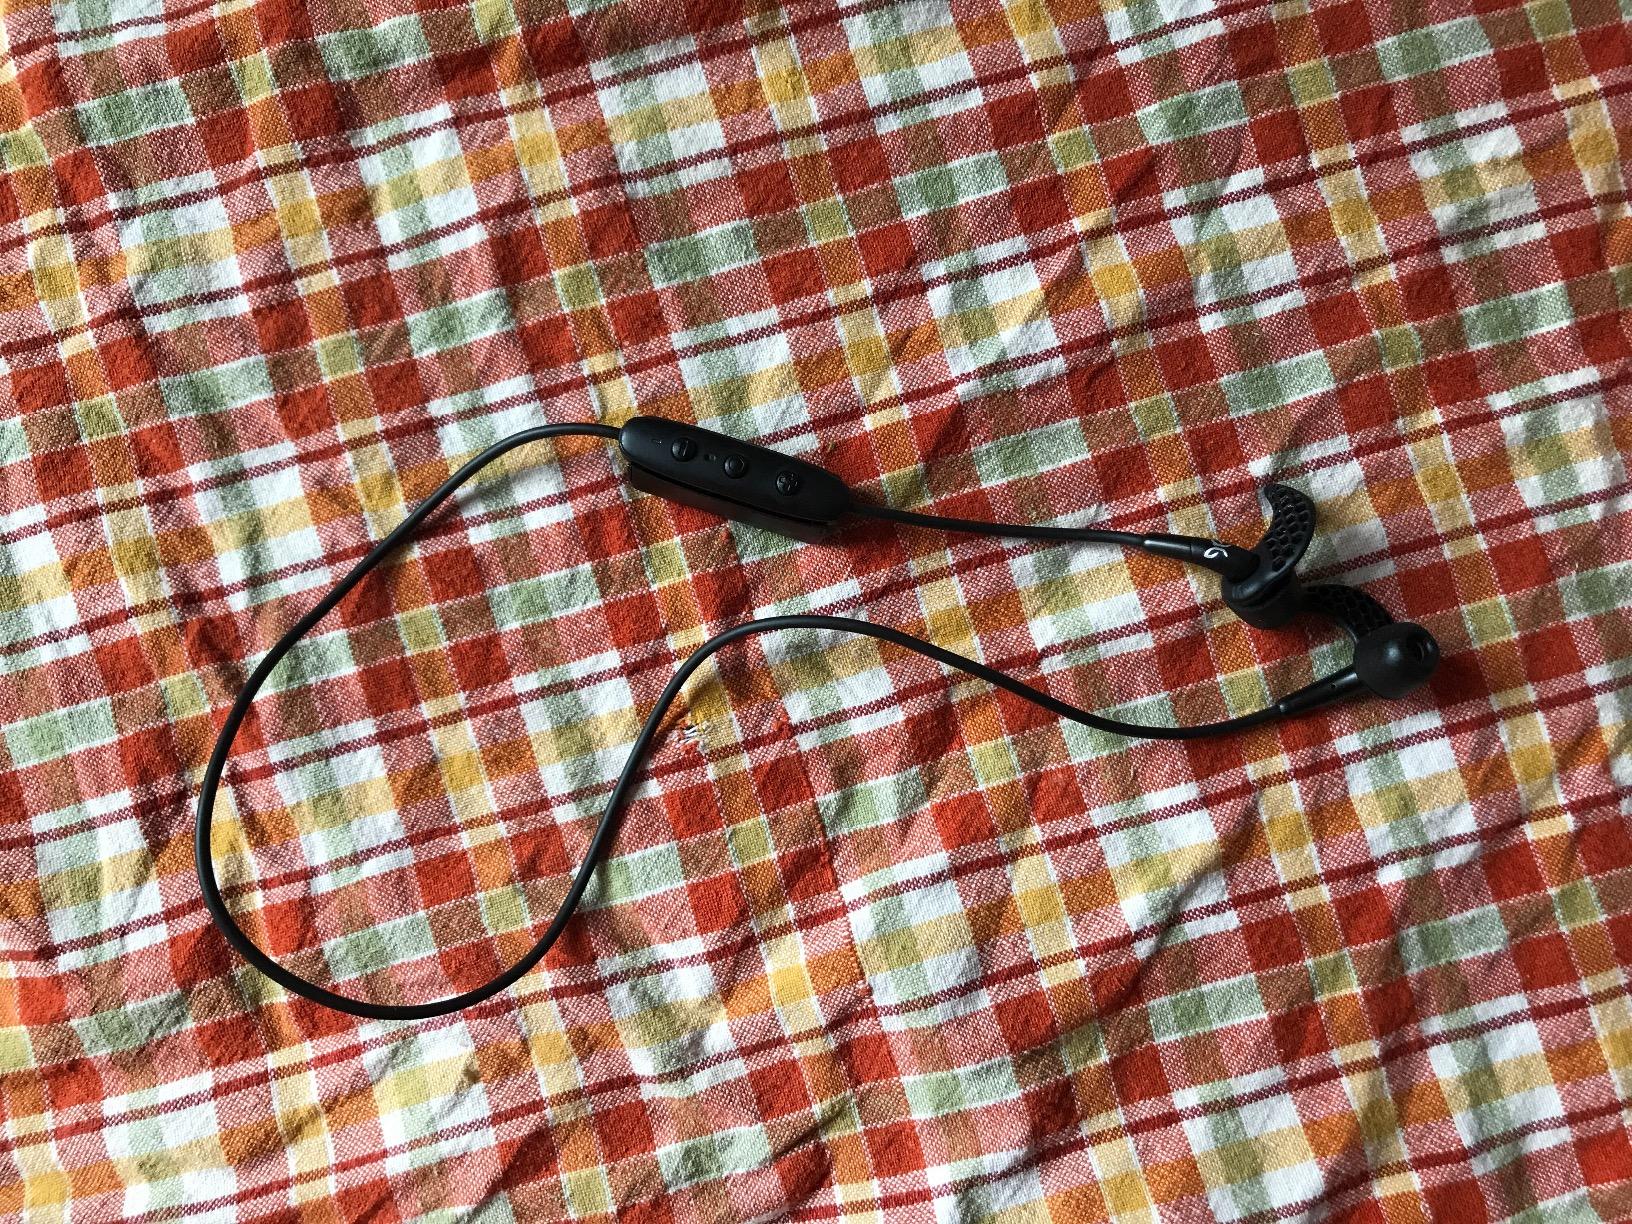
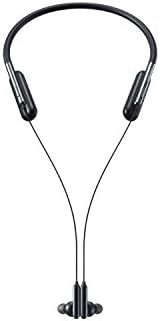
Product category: headphones
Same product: no